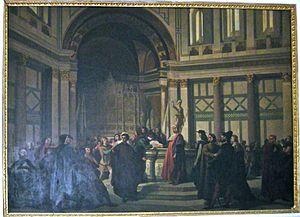
Dino Compagni est un historien-chroniqueur et auteur italien du Trecento.